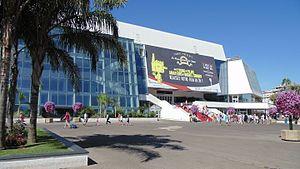
Entrée du palais des festivals et des congrès de Cannes